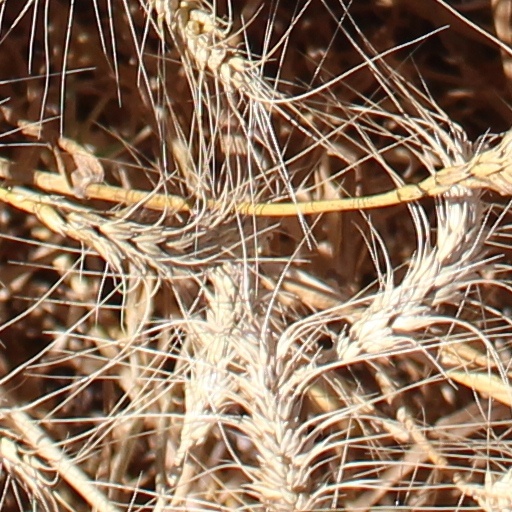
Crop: wheat